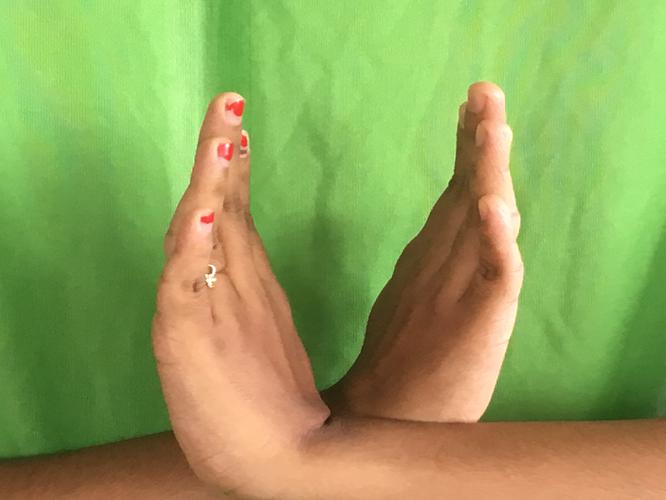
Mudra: Swastikam
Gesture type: double_hand